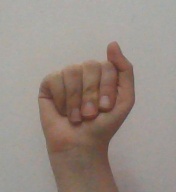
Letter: saad